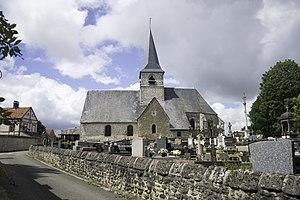
Eglise Saint-Martin à Cuy-Saint-Fiacre
Cuy-Saint-Fiacre est une commune française située dans le département de la Seine-Maritime en région Normandie.